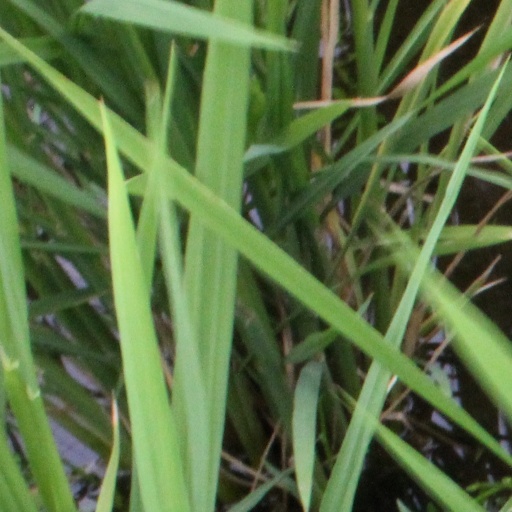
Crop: rice